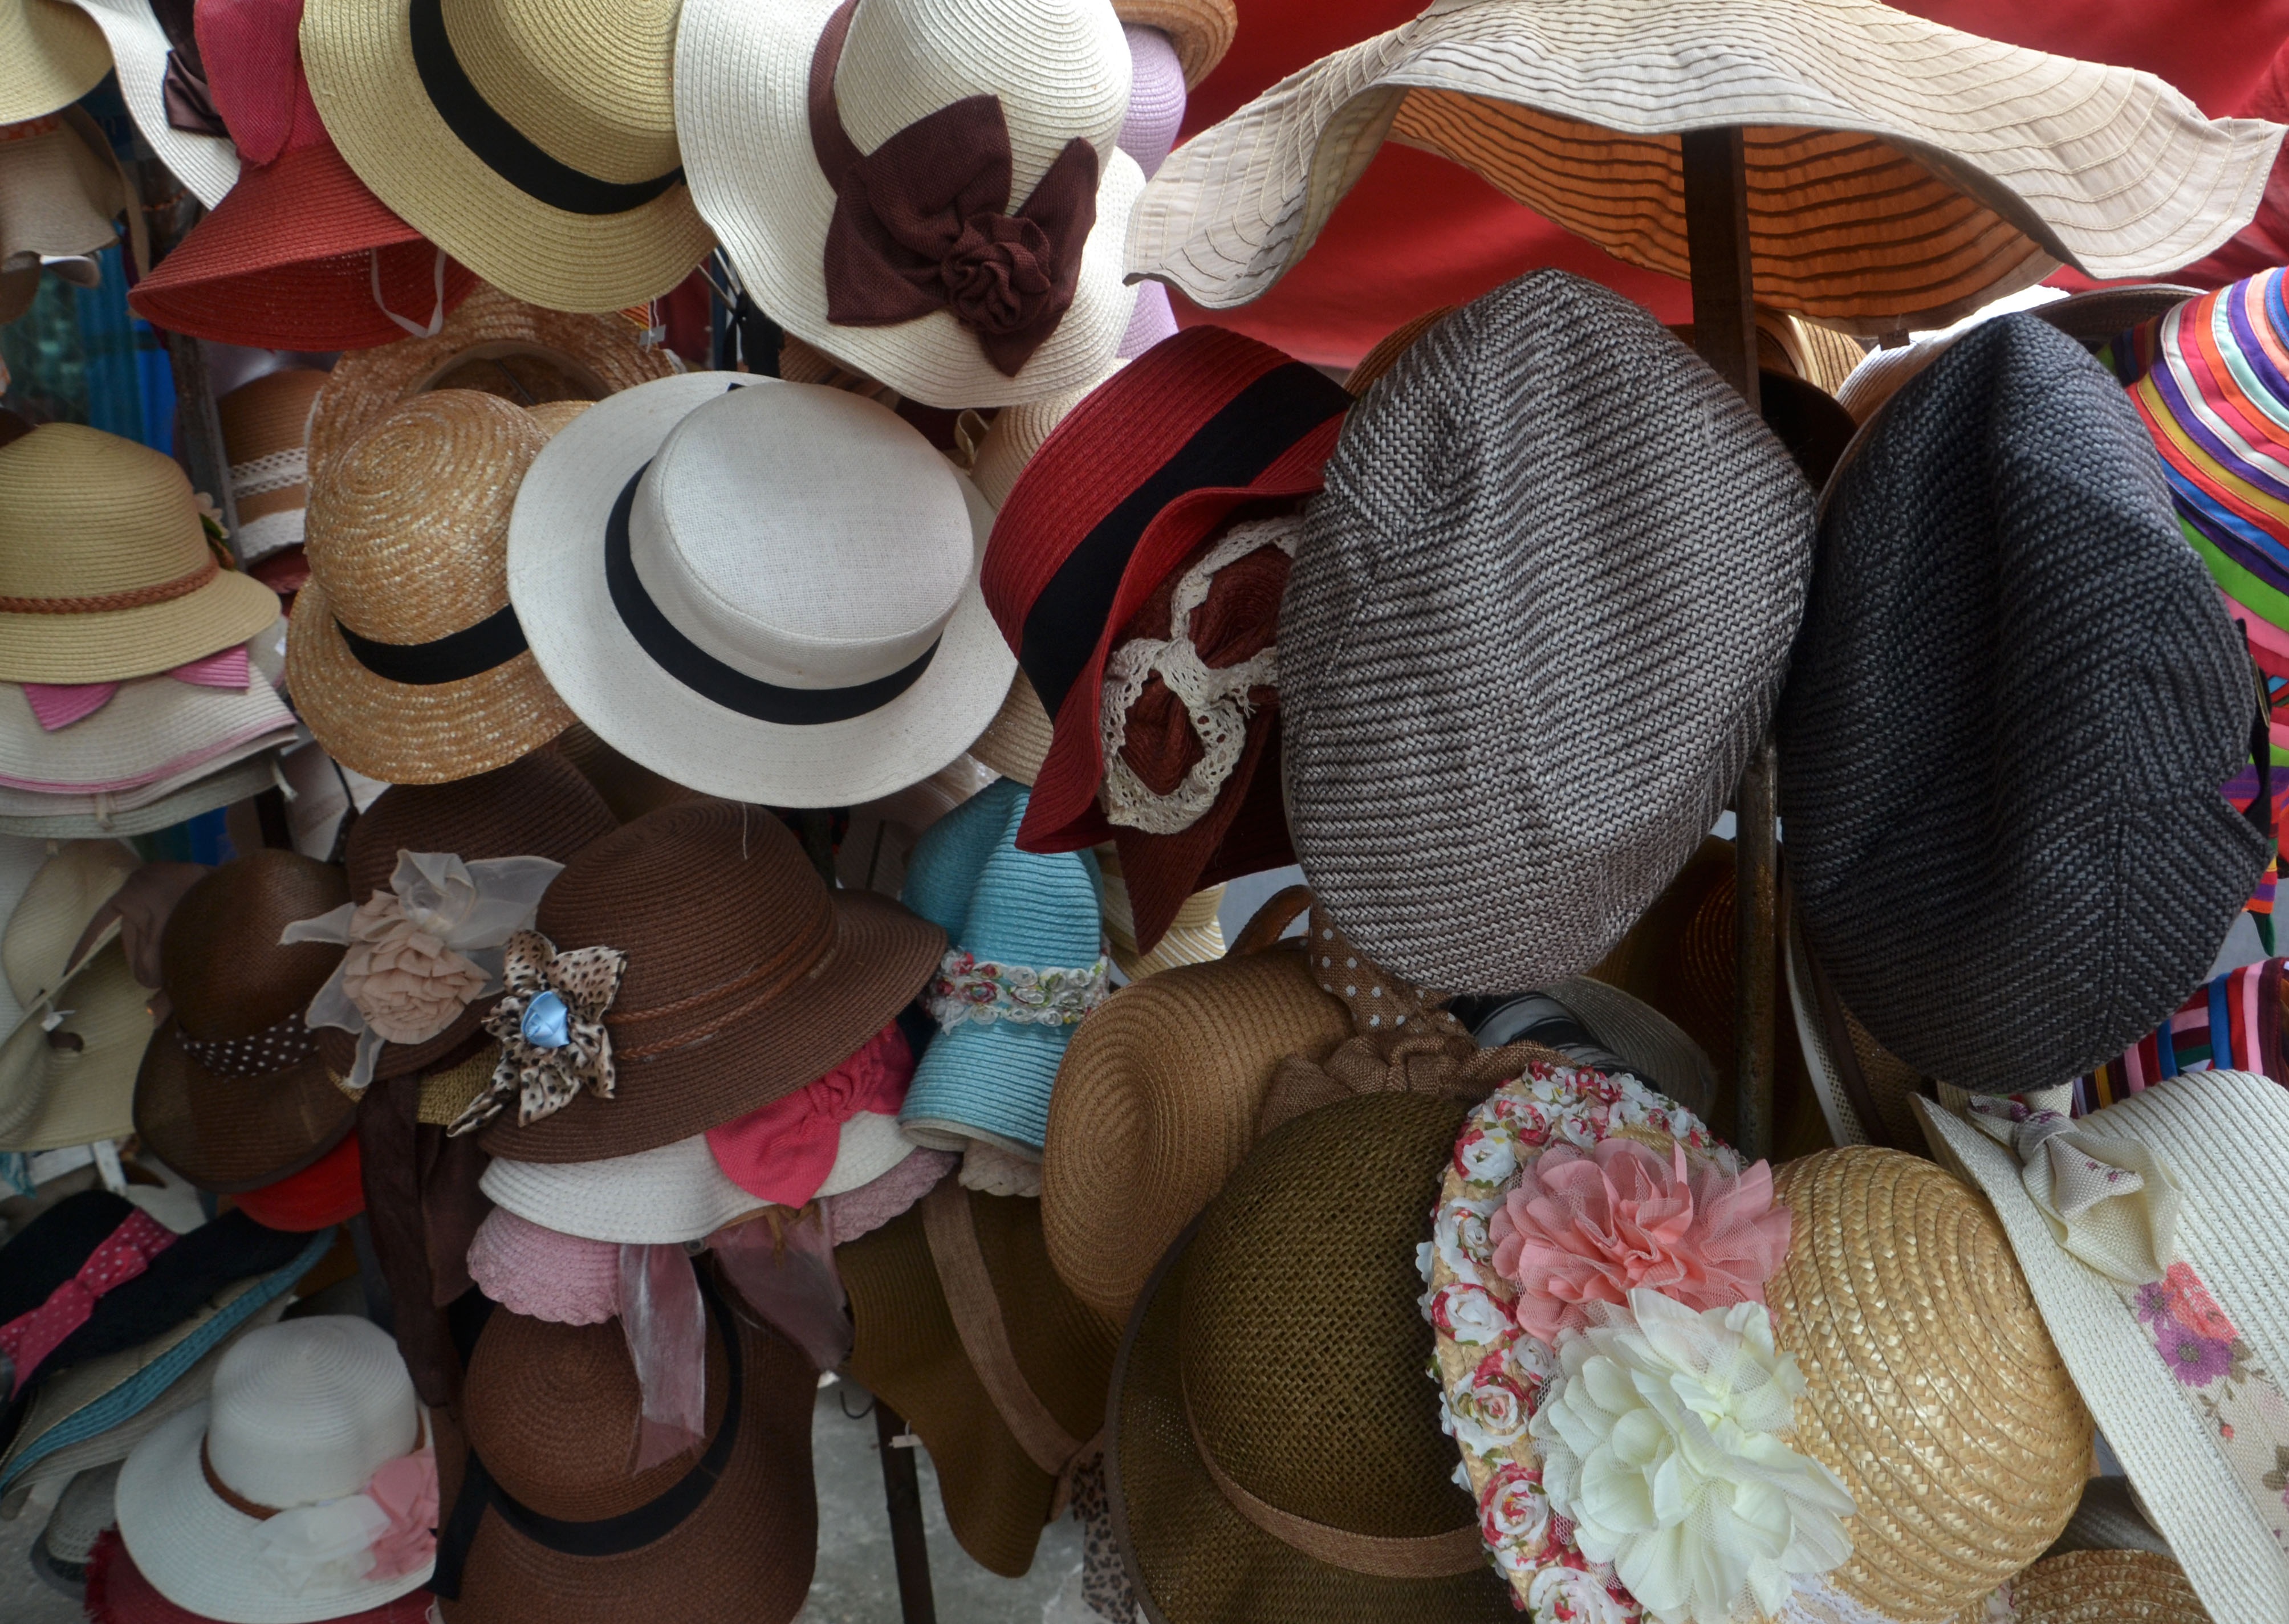
color, fashion, clothing, lifestyle, leisure, art, design, cool, head, sexy, head covering, style, protection, cover, casual, caps, attractive, hats, fedora, stylish, fashionable, trendy, coating, men fashion, head wear, women's hats, fashion background, trilby